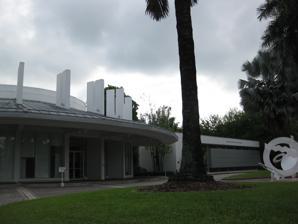
Building: Lowe Art Museum
Country: United States of America
Year built: 1950
Visual arts museum in Florida, U.S. Lowe Art Museum Lowe Art Museum on the University of Miami campus in October 2015 Location within Miami Show map of Miami Lowe Art Museum (Florida) Show map of Florida Lowe Art Museum (the United States) Show map of the United States Established 1950 Location University of Miami 1301 Stanford Drive Coral Gables, Florida , U.S. Coordinates 25°43′10″N 80°16′32″W / 25.719425°N 80.275657°W / 25.719425; -80.275657 Type Visual arts museum Visitors 41,000 Director Jill Deupi Curator Jill Deupi Public transit access Metrorail access via University station Website www .lowe .miami .edu Lowe Art Museum is the art museum of the University of Miami in Coral Gables, Florida . The museum is located on the campus of the University of Miami and is accessible by Miami Metrorail at University Station . Lowe Art Museum's  comprehensive collection comprises more than 19,250 objects, which collectively represent more than 5,000 years of human creativity on every inhabited continent. The collection is divided into 14 thematic rooms with each room dedicated to a theme or artistic current in the collection. In addition to its 14 rooms, the museum includes Palley Pavilion, which is dedicated to the museum's glass collection, and an outdoor garden, which includes contemporary art sculptures. History Lowe Art Museum at the University of Miami opened on February 22, 1950. The museum was originally established by a gift from philanthropists Joe and Emily Lowe. At the time of its opening, the museum was the first art museum in South Florida . In 1951, Miami philanthropists Joe and Emily Lowe underwrote construction of a stand-alone facility on the University of Miami campus to absorb the gallery's rapidly growing collections. The new Lowe Art Gallery was dedicated on February 4, 1952. Four years later, in 1956, Alfred I. Barton donated his extensive collection of Native American art to Lowe, which was accommodated in a 1,300 square-foot purpose-built addition. In 1961, Lowe Art Gallery was selected as a repository for 43 works from the Samuel H. Kress Collection of European Renaissance and Baroque art, which was housed in a new wing built specifically for it. In 1968, Lowe Art Gallery was renamed the Lowe Art Museum. In 1972, it was the first museum in Miami-Dade County to be professionally accredited by American Alliance of Museums . In 1985, Lowe was recognized by the State of Florida as a major cultural institution, the first museum in Miami-Dade County to receive this designation. In 1991, as a result of Lowe's continued art acquisitions (primarily through gift acceptances), the museum underwent a major expansion. Miami architect Charles Harrison Pawley was selected for this project, which added 13,000 additional square feet of temporary and permanent exhibition gallery space to the museum, bringing its total footprint to over 36,000 square feet. This expansion also addressed Lowe's need for new HVAC, security, and fire protection systems. Holdings Portrait of Giambattista Memmo by Vincenzo Catena , c. 1510 , on display at the Lowe Art Museum Lowe Art Museum's The Judgment of Paris by Jacob Jordaens , c. 1620–1625 Lowe Art Museum's Le Chaland et la barque , an 1882 painting by Paul Gauguin The museum has an extensive collection of art with permanent collections in Greco-Roman antiquities, Renaissance , Baroque , 17th- and 19th-century European art , 19th-century American Art , and modern art . The museum's national and international works come from Latin America , Africa , Asia , Native America , Ancient Americas , and Pacific Islands . It also has a large collection of glassworks including creations by Robert Arneson , Jun Kaneko ("Dango") and Christine Federighi ("Globe"). There are also glassworks by Pablo Picasso , William Morris , Emily Brock, Harvey Littleton , Erwin Eisch , and Ginny Ruffner in its permanent collection. The permanent collection includes works by: Lippo Vanni , Sano di Pietro , Lorenzo di Bicci , Lorenzo di Credi , Vincenzo Catena , Francesco Bacchiacca , Bernardino Fungai , Adrian Isenbrandt , Jacob Jordaens , Jusepe de Ribera , El Greco , Francisco Goya , Thomas Gainsborough , Paul Gauguin , Claude Monet , Alfred Sisley , Frank Stella , Knox Martin , and Duane Hanson . There are also Modern works of Art by Roy Lichtenstein , Sandy Skoglund , Purvis Young , Louise Nevelson , Julian Stanczak , and Enrique Montenegro in the permanent collection. The museum's most recent expansion, the Myrna and Sheldon Palley Pavilion for Contemporary Glass and Studio Arts, opened in 2008 and added another 4,500 square feet of exhibition space. The museum's collections also include pieces ranging from classical archeology to contemporary art , with important pieces of Renaissance , Baroque , Asian , and Native American art . Greek and Roman antiquities Sylvia and Ray Marchman, Jr. Gallery This gallery includes pottery, sculpture, metalwork, and glasswork from ancient Ancient Greece and the Roman Empire , dating from the first millennium BCE through the 4th century CE. The antiquities on view are complemented by Washington Allston 's mural-sized, neoclassical painting Jason Returning to Demand His Father's Kingdom (1807-1808). Renaissance and Baroque arts Samuel H. Kress, Palley Gallery and Sheila Natasha Simrod Friedman Gallery Here you will find Western European Medieval, Renaissance, and Baroque paintings, sculptures, and decorative art objects including work from the Samuel H. Kress Collection of Renaissance and Baroque art. This wing was built specifically to house the Kress Collection after Lowe was selected as a repository for 41 works in 1961. Arts of Africa The Potamkin Family Gallery This gallery offers works from all regions of the African continent with an emphasis on the Sub-Saharan Africa region. Works include architectural elements, ceremonial and ritual objects, costumes, textiles, and sculptures dating from ca. 500 BCE to the present. In addition, there are ceramic, stone, metal, and paper objects from Egypt , the Near East , and Western Asia . Arts of Asia Sol and Sheila Taplin Gallery This gallery includes ceramics, metalwork, sculpture, costumes, textiles, and architectural elements dating from the Neolithic period through the present from China, Japan, Korea, India, and Southeast Asia. Indigenous art of the Americas Alfred I. Barton Wing This gallery, which is dimly lit to preserve its contents, hosts pottery, basketry, sculpture, costumes, and textiles of Native North, Central, and South America. Works on view span from the period of 2500 BCE to contemporary works by living Native artists. Contemporary and modern art Ben Tobin Galleries The long gallery is dedicated to contemporary artwork that is globally influenced and culturally diverse. Contemporary art, produced in the second half of the 20th century or in the 21st century, combines materials, methods, concepts, and subjects that continue to challenge boundaries. Diverse and eclectic, this work is a part of a cultural dialogue that concerns larger contextual frameworks such as personal and cultural identity, politics, community, and nationality. Contemporary glass and ceramics Myrna and Sheldon Palley Pavilion and Pat and Larry Stewart Hall, Beaux Arts Bay and Matus Bay The Myrna and Sheldon Palley Pavilion for Contemporary Glass and Studio Arts and houses over 100 objects from Lowe's glass collection as well as ceramics. Palley Pavilion opened on May 1, 2008 thanks to the vision of long-time University supporters and alumni, Sheldon and Myrna Palley, whose collection is a promised gift. Renaissance and Baroque Francesco da Rimini (also called Master of the Blessed Clare) Adoration of the Magi , c. 1340 Francesco Guardi (attr.) View of the church of Santa Maria della Salute c. 1750 Jacopo Robusti known as Tintoretto Portrait of a young man c. second half of 16th century Vincenzo Catena Portrait of Giambattista Memmo c. 1510 Lucas Cranach the Elder Portrait of a scholar c. 1515 ca. Lippo Vanni Madonna and Child Enthroned with Donors and Saints Dominic and Elizabeth of Hungary c. 1343 Jacob Jordaens The oath of Paris c. 1620–1625 Adriaen Isenbrandt Madonna with child and member of the Hillensberger family 1513 Giuseppe Maria Crespi Lady with dog c. 1690–1700 Lorenzo di Credi Madonna and Child c. 1500 Andrea del Sarto Madonna with child and San Giovannino c. 1429 Antonio da Correggio (attr.) Portrait of a young woman c. 1515 Ambrogio Bergognone Madonna and Child 1520 ca. 17th to 20th century American and European art Jusepe de Ribera Sant' Onofrio c. 1642 St. Peter Dominikos Theotokopoulos known as El Greco Christ Carrying the Cross Feast in the House of Simon Bartolomé Esteban Murillo Portrait of a Gentleman Thomas Gainsborough Portrait of Mrs. Collins c. 1770–1775 Francisco José de Goya y Lucientes Jose Antonio, Marques de Caballero 1807 Paul Gauguin Le Chaland et la barque 1882 Claude Monet Waterloo Bridge 1903 Albert Bierstadt Yosemite Valley, California c. 1863 André Masson Mistral Fernando Botero Las Frutas 1964 Carlos Alfonzo Lifetime [Curso de la Vida] 1988 José Bedia Nkunia, Gajo or Rama 1995 Contemporary Roy Lichtenstein Modular Painting in Four Panels V 1969 Frank Stella Le Neveu de Rameau 1974 Duane Hanson Football Player 1981 Deborah Butterfield Rex 1991 Tatiana Parcero Interior Cartography # 43 1996 Sandy Skoglund Breathing Glass , installation, 2000 References Wikimedia Commons has media related to Lowe Art Museum . Wikimedia Commons has media related to Asian art in the Lowe Art Museum . Wikimedia Commons has media related to Ceramics in the Lowe Art Museum . Wikimedia Commons has media related to Paintings in the Lowe Art Museum .